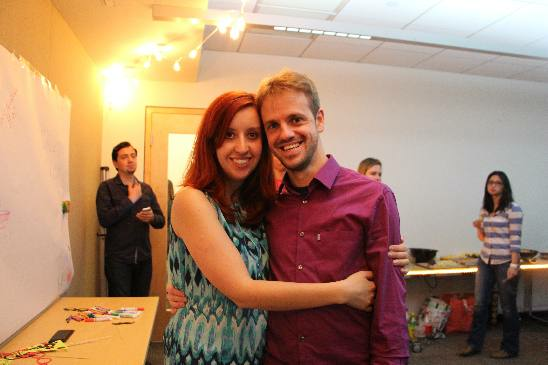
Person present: Yes